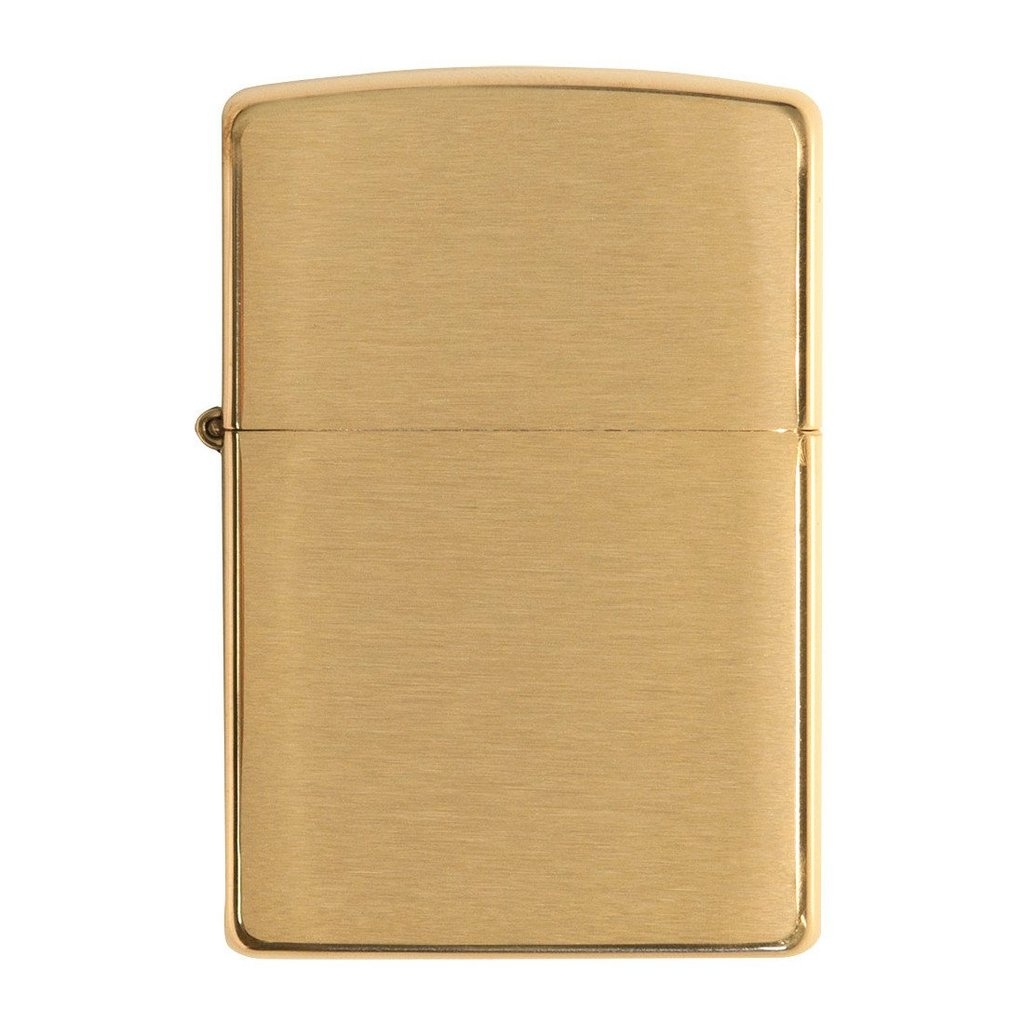
Zippo Windproof Lighter
Zippo Windproof Lighters are durable, refillable and built for a lifetime of use. Still made in the USA! Dimensions: 1.44" x 2.25". Boxed. Genuine Zippo windproof lighter with distinctive Zippo "click" All metal construction; windproof design works virtually anywhere Refillable for a lifetime of use; for optimum performance, we recommend genuine Zippo premium fuel , flints, and wicks
Brand: Zippo
Category: Hardware > Tools > Lighters & Matches > Metal Lighters